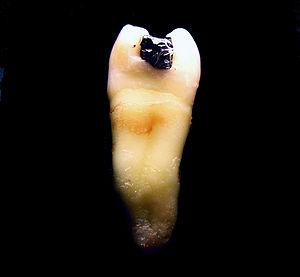
Tandamalgam
Fyldning af amalgam
Tandamalgam, dentalt amalgam, amalgamfyldninger eller amalgamplomber, også kaldet sølv- eller kviksølvplomber/fyldninger, er fyldninger i tænder fremstillet af amalgam, som er en blanding af kviksølv og andre metaller. Amalgamets fordele er at det er let og hurtigt at fremstille og bruge samt relativt billigt og holdbart. Amalgam udgør et erkendt miljø- og arbejdsmiljøproblem, og det mistænkes for at kunne forårsage adskillige sygdomme på grund af tungmetalforgiftning. Diskussionen om dette har varet i årtier. Alternativerne til tandamalgam er blandt andet plastfyldninger og keramikfyldninger.